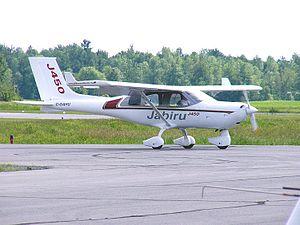
Jabiru Aircraft Pty Ltd est un constructeur d'avions et de moteurs d'avions australien situé à Bundaberg, dans le Queensland.